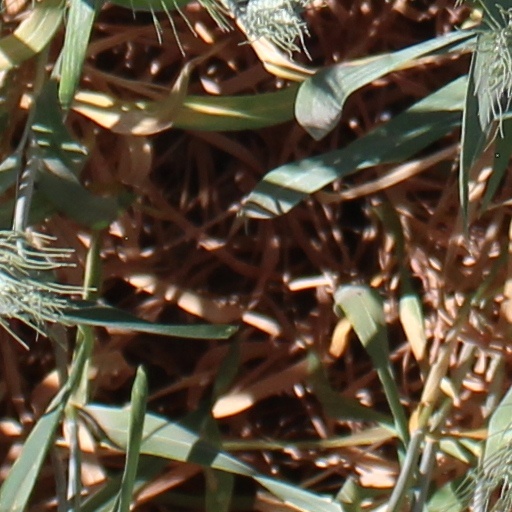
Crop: wheat